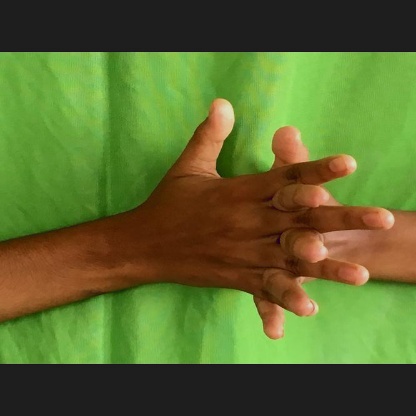
Mudra: Karkatta